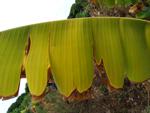
Label: xamthomonas